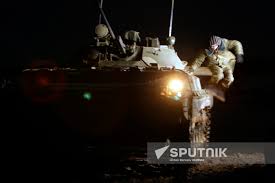
Label: BMP-2